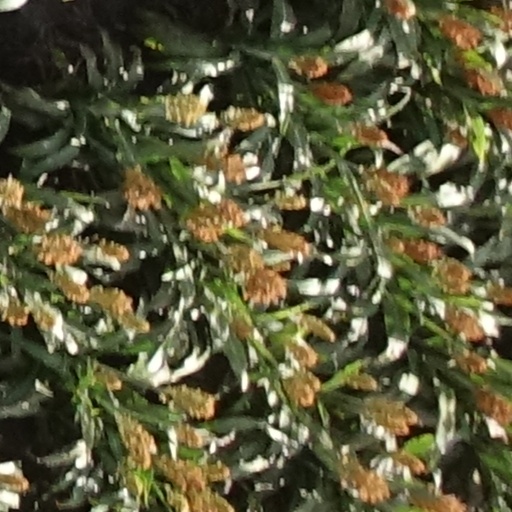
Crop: sorghum